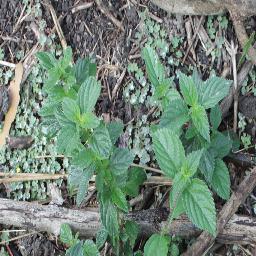
Label: lantana